French language

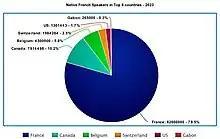
Distribution of native French speakers in 6 countries in 2023

Spoken by 19.71% of the European Union's population, French is the third most widely spoken language in the EU, after English and German and the second-most-widely taught language after English.